Sefrou

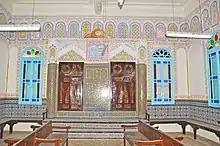
A synagogue in Sefrou

Sefrou is known for its Sefrou Cherry Festival, which is UNESCO-endorsed, and is held annually every June. This festival, originally launched back in 1920, consists in a beauty contest in which Moroccan women would apply for the prestigious title of "Miss Cherry". The festival lasts for three days and includes folk music, Moroccan traditional cuisine, fantasia performances, and sporting events.